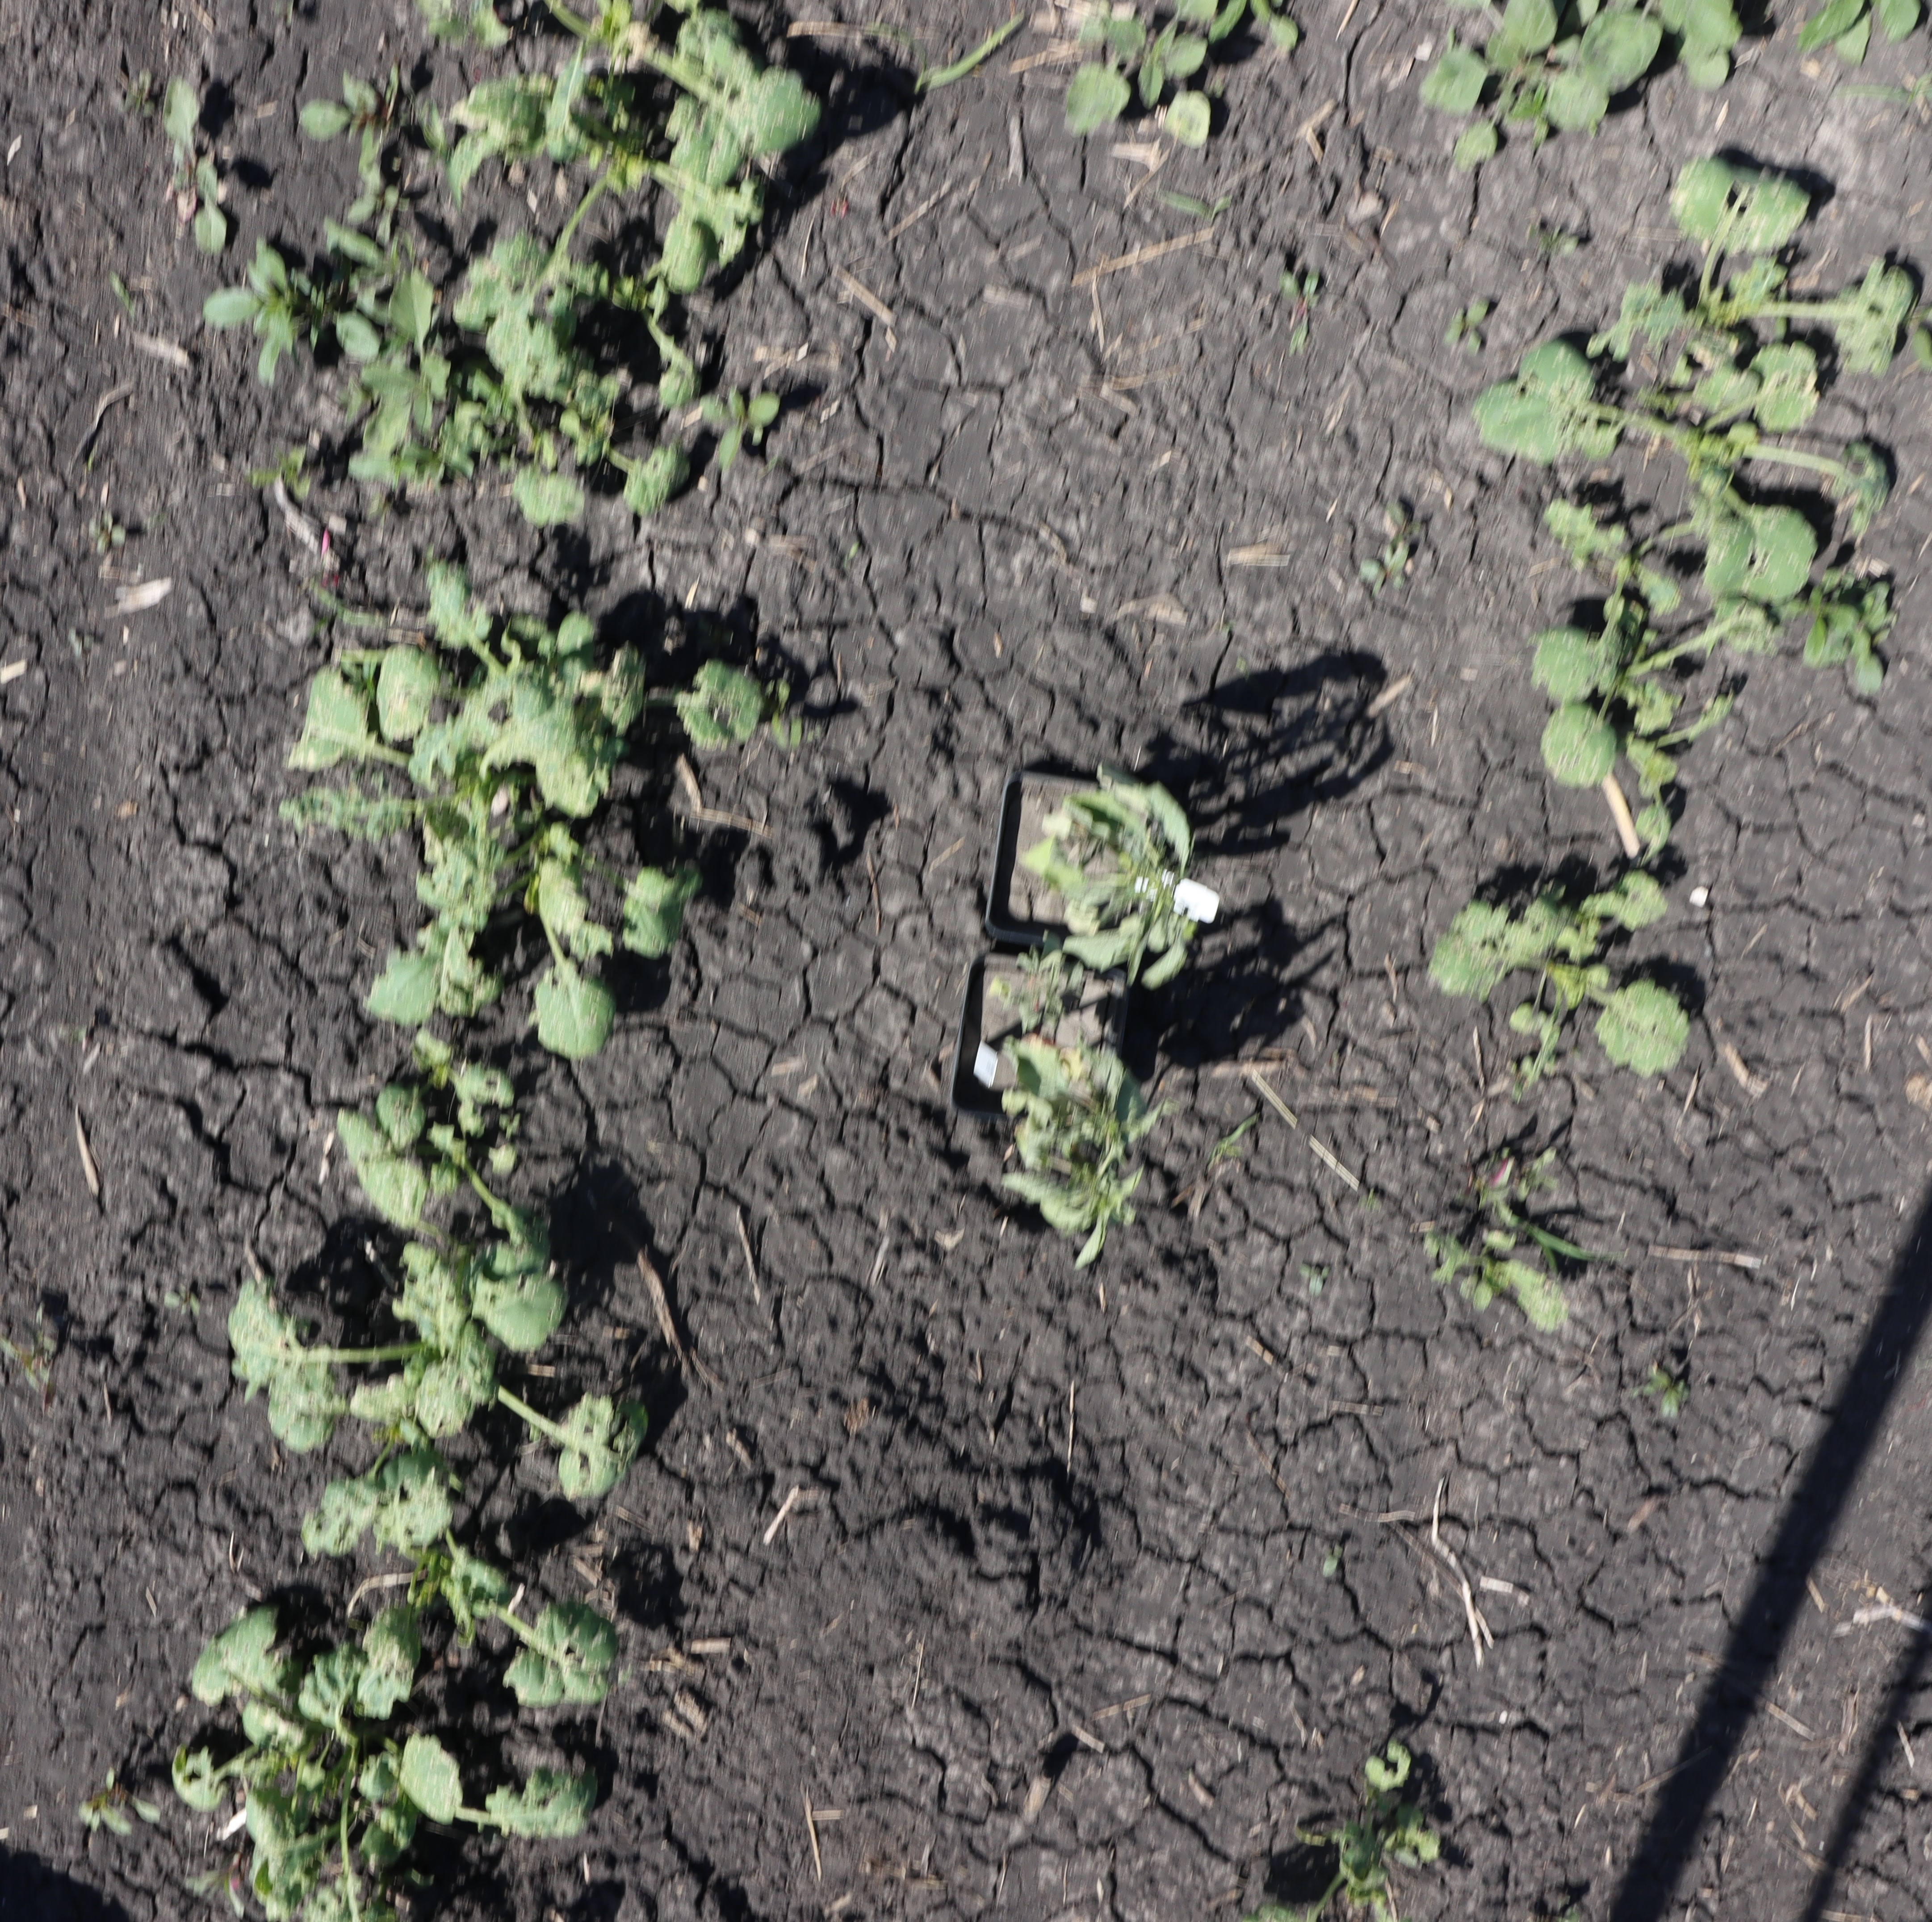
Crop: Canola
Objects: Waterhemp, Waterhemp, Canola, Canola, Canola, Canola, Canola, Canola, Canola, Canola, Canola, Canola, Canola, Canola